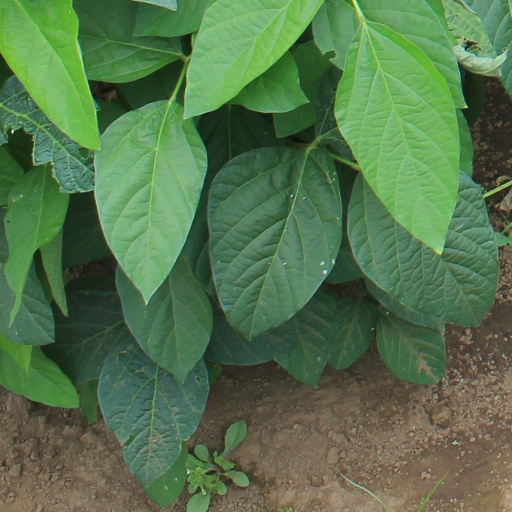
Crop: soybean